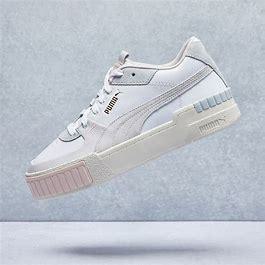
Brand: Puma
Model: Cali Sport